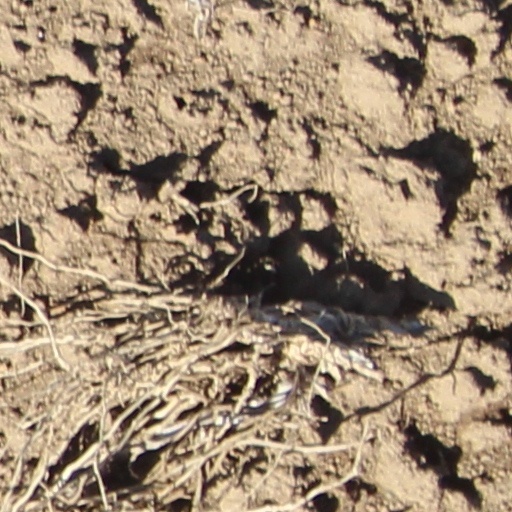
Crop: wheat